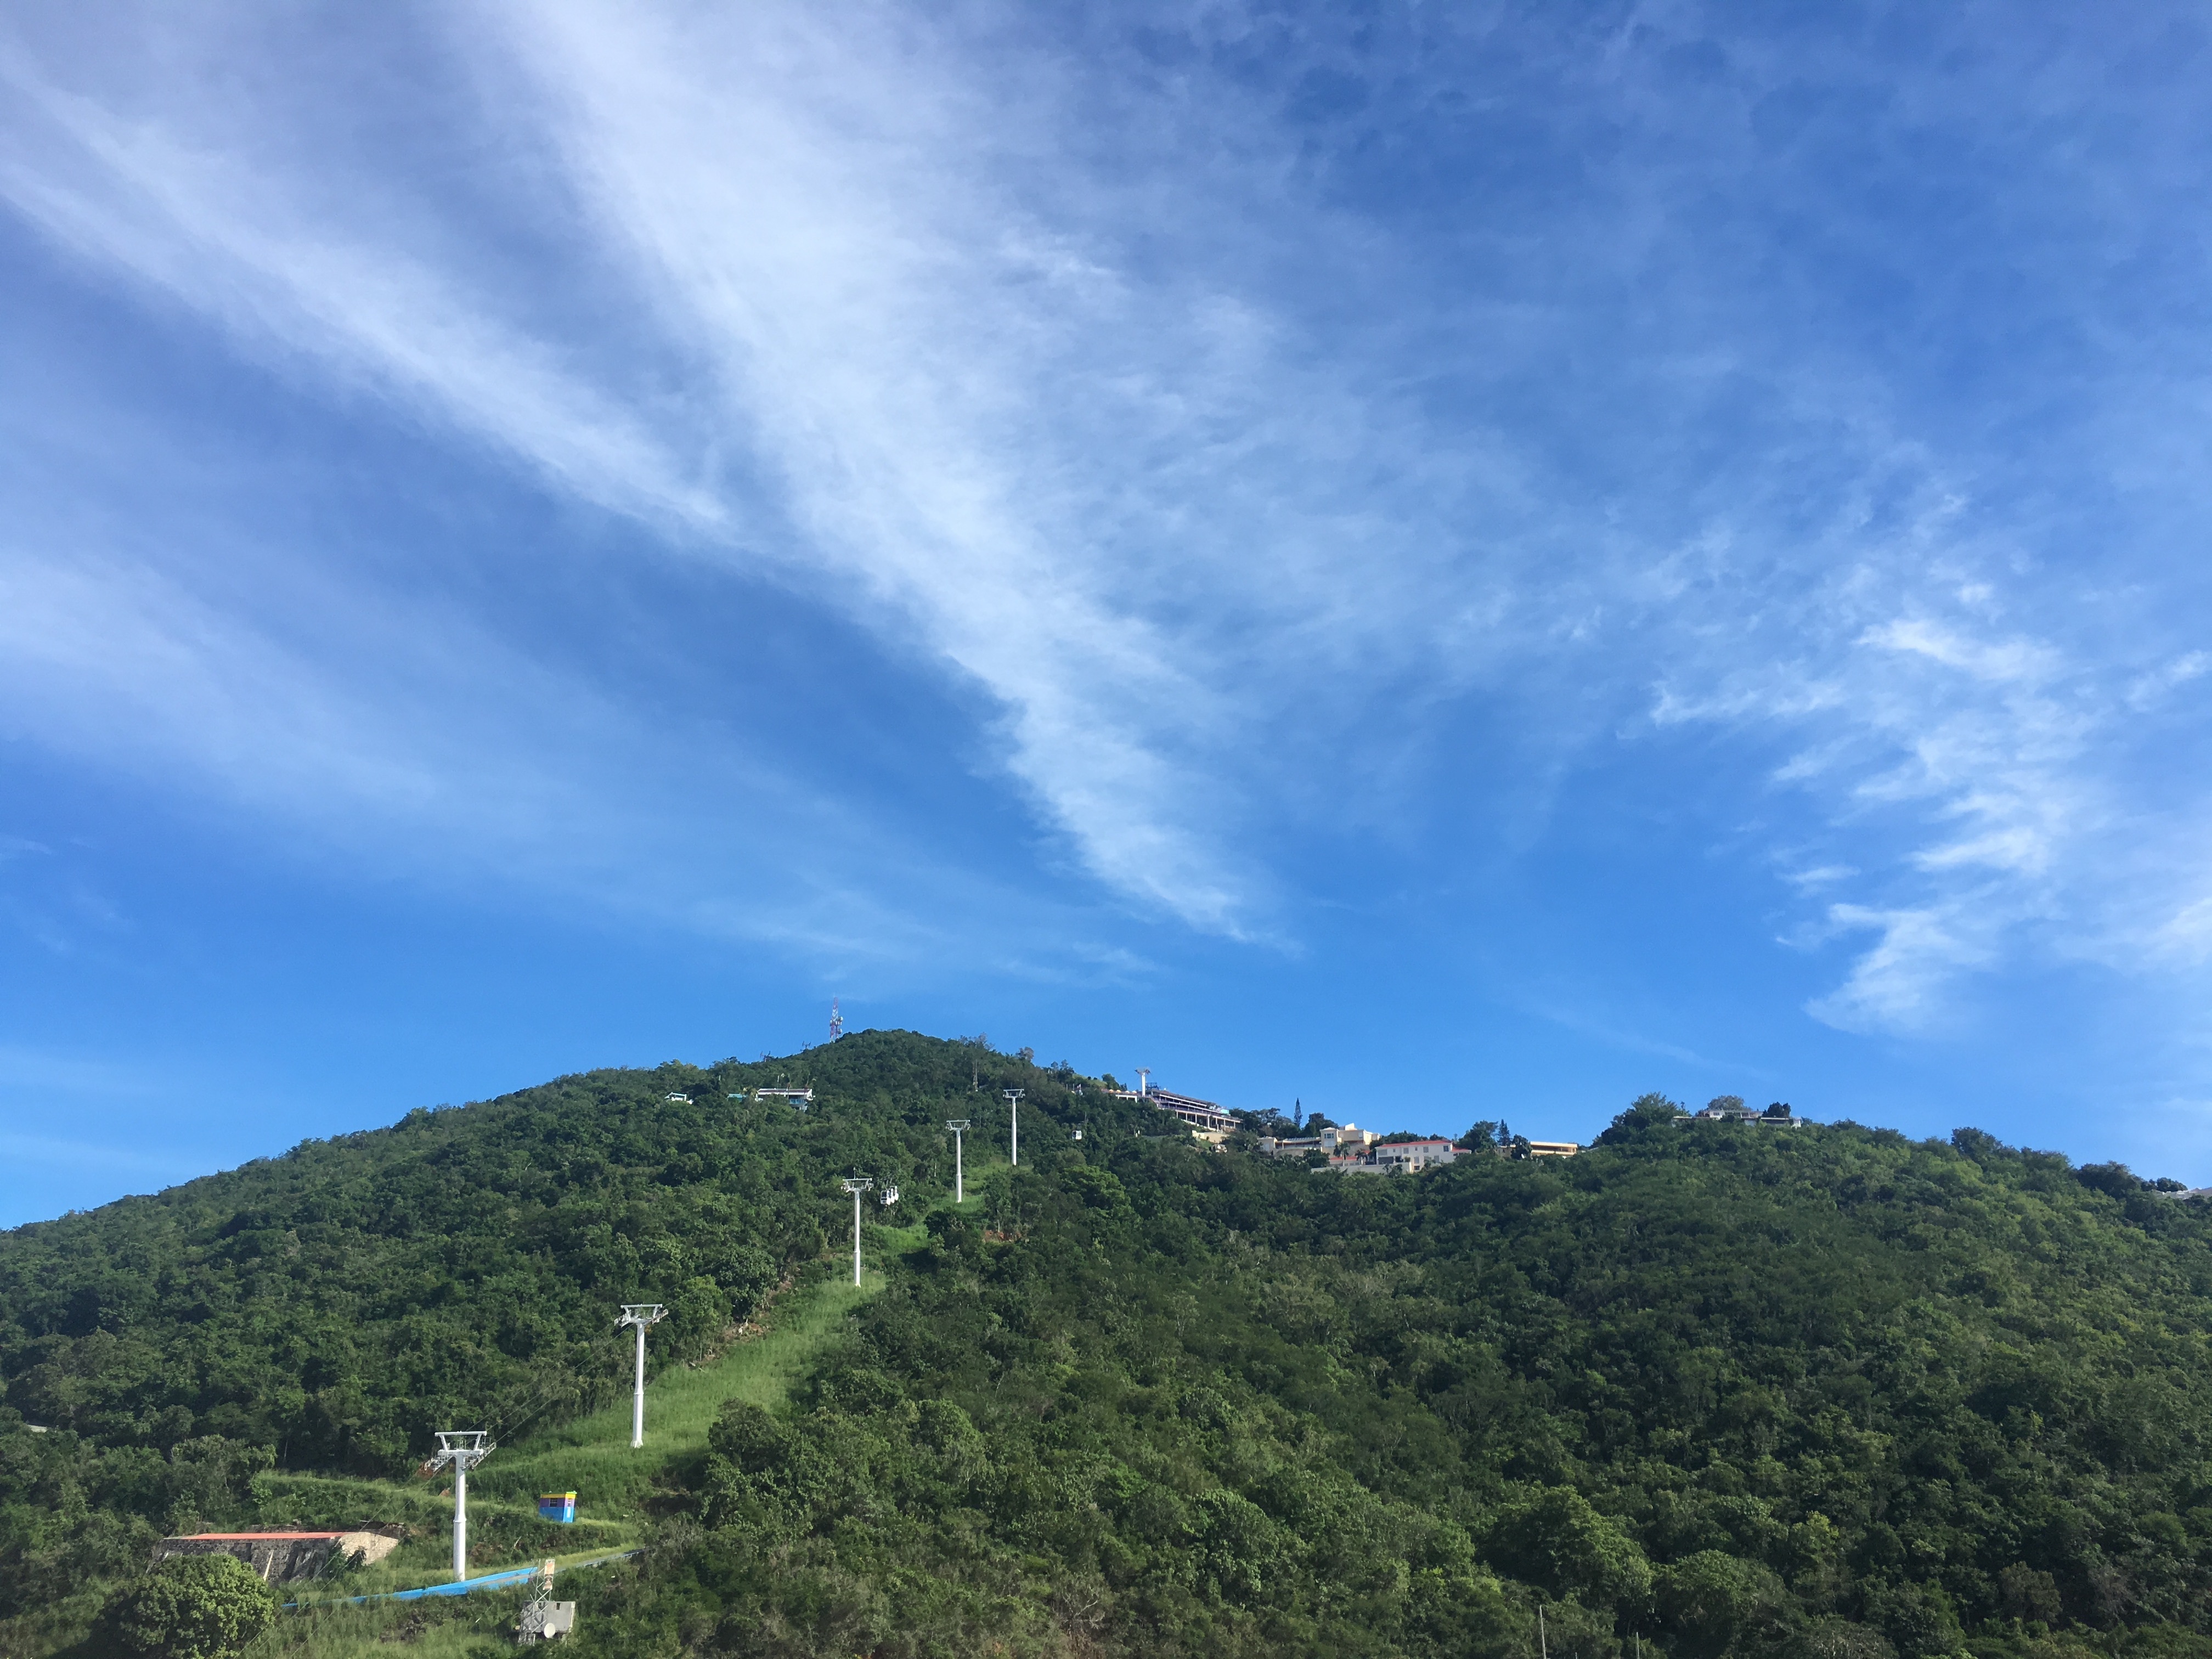
landscape, tree, nature, horizon, mountain, cloud, sky, meadow, hill, mountain range, mountain top, ridge, mountain landscape, plateau, ecosystem, geographical feature, atmosphere of earth, mountainous landforms